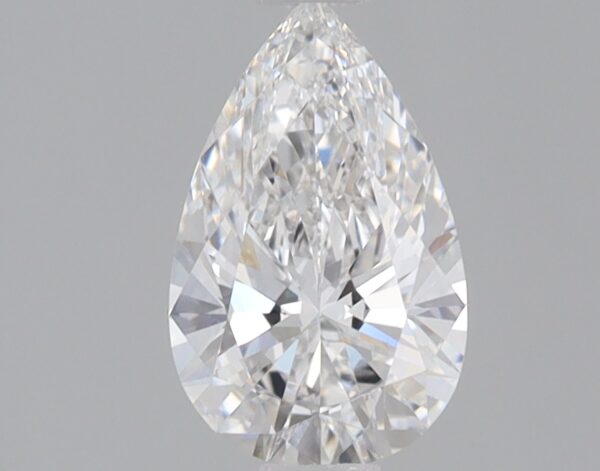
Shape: pear
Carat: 0.73
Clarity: VVS1
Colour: E
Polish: VG
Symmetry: EX
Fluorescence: NONE
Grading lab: IGI
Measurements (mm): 8.16 x 5.08 x 3.1